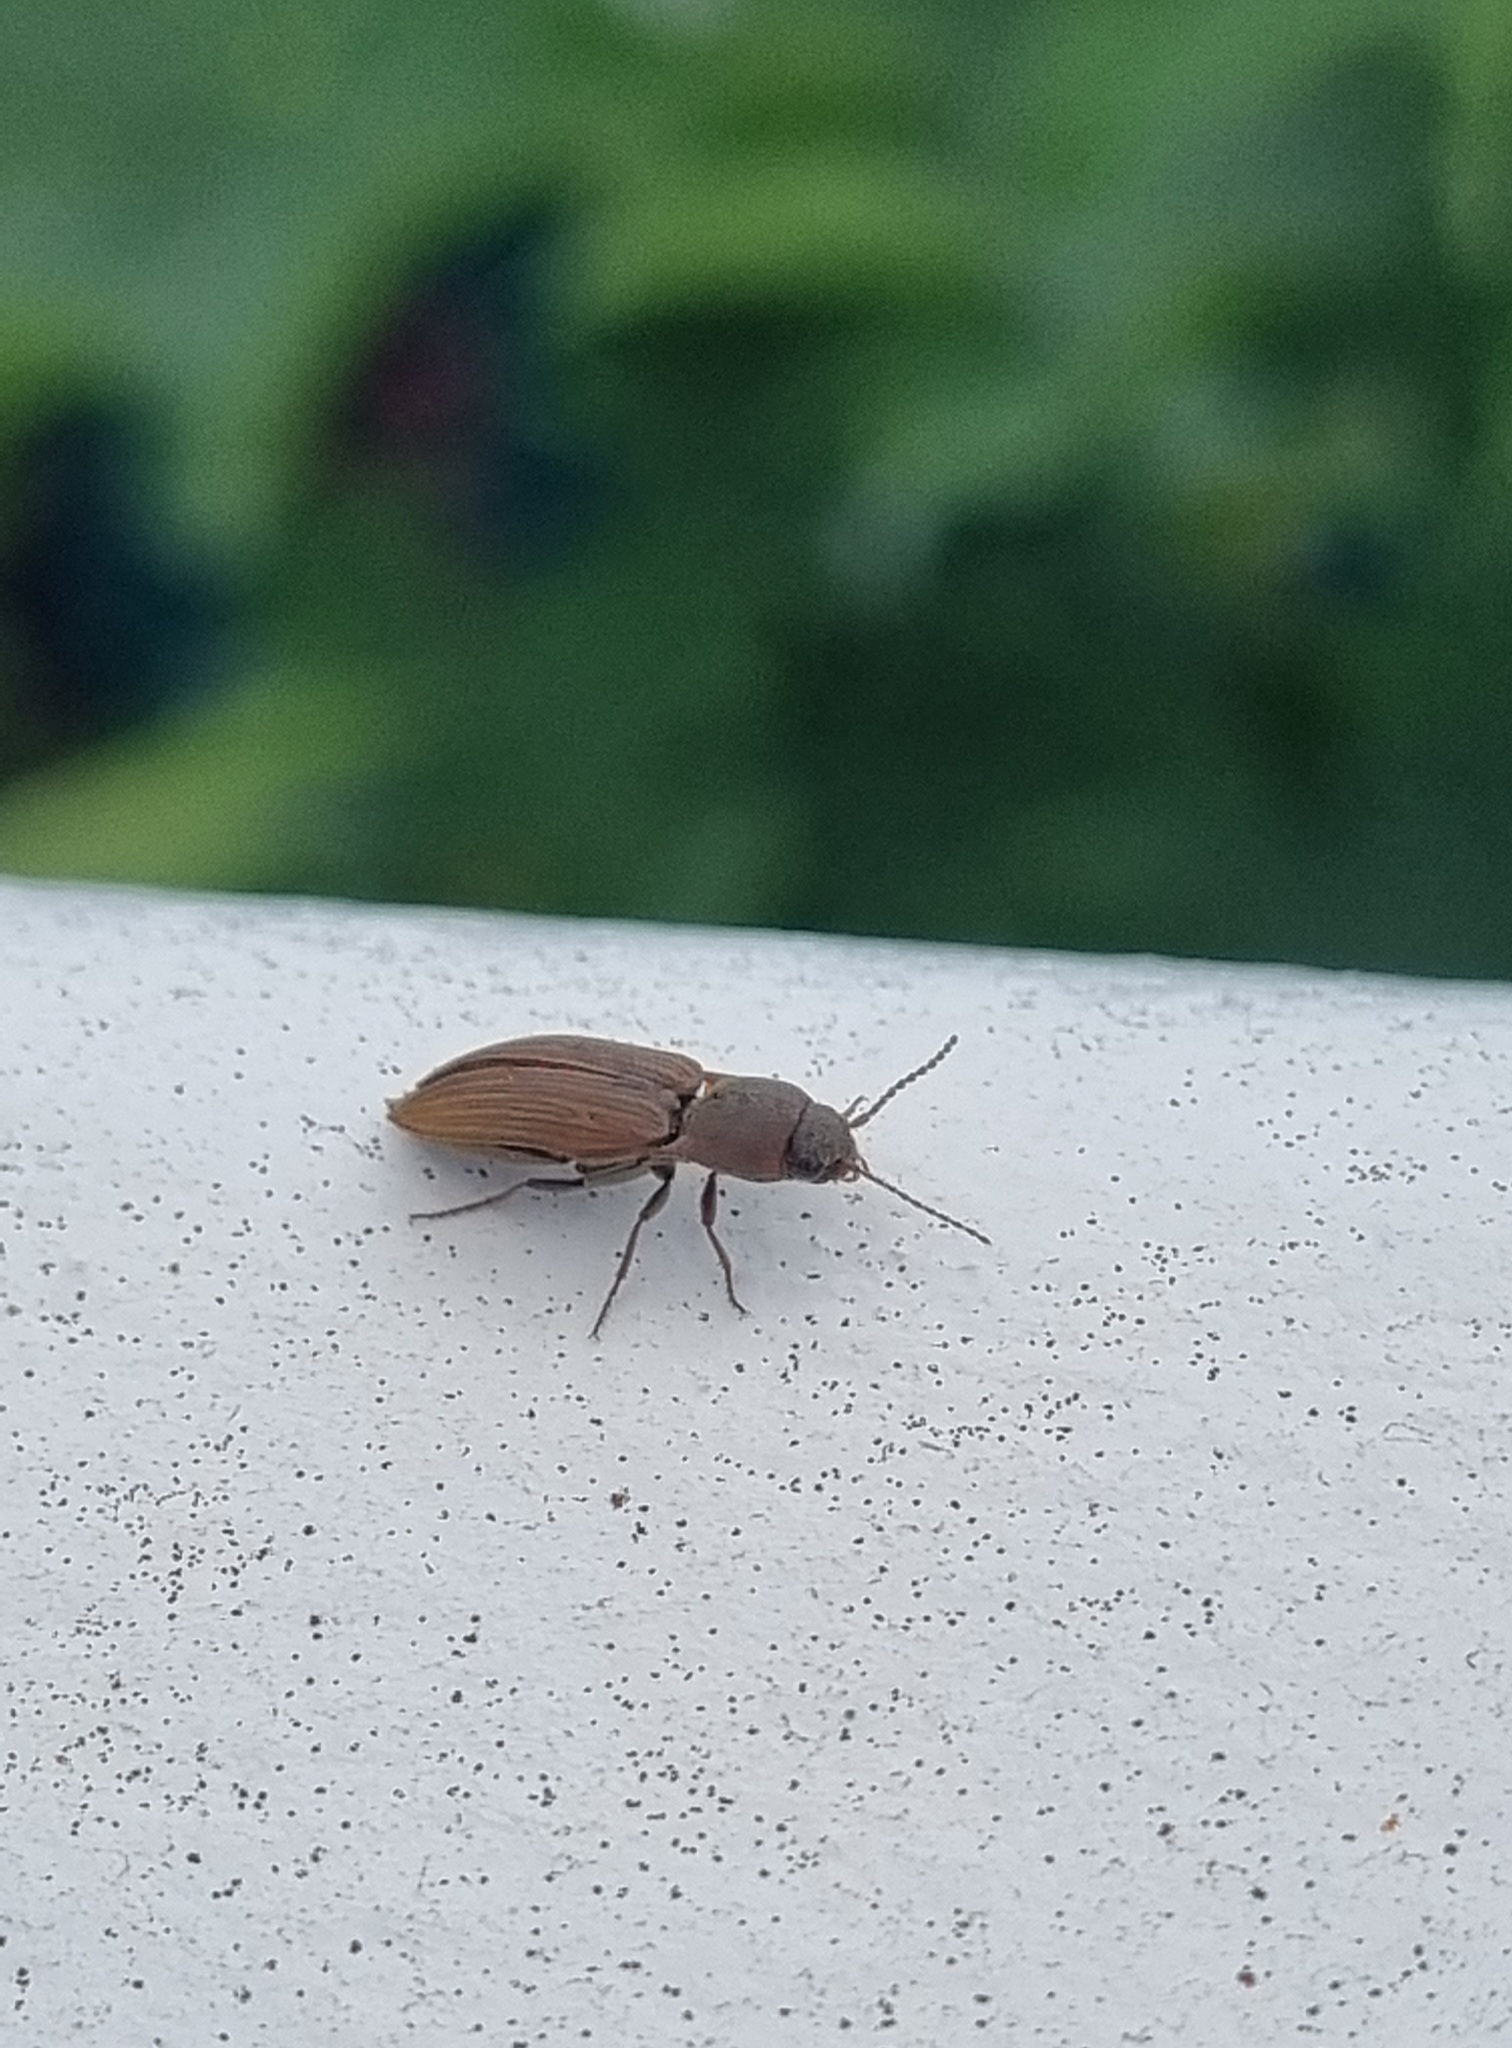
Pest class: clickbeetles_wireworms